Isabella Maria dal Pozzo

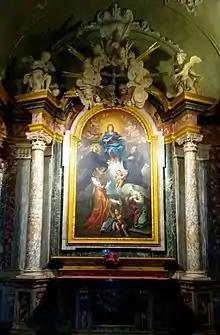
Altarpiece of Saints Biagio and Liduvina - Church of San Francesco Turin, by Isabella Maria dal Pozzo (1666)

Isabella Maria dal Pozzo was born in Turin. She flourished as a painter starting in the 1660s. Starting in 1676, she began working in the court of Princess Henriette Adelaide of Savoy.